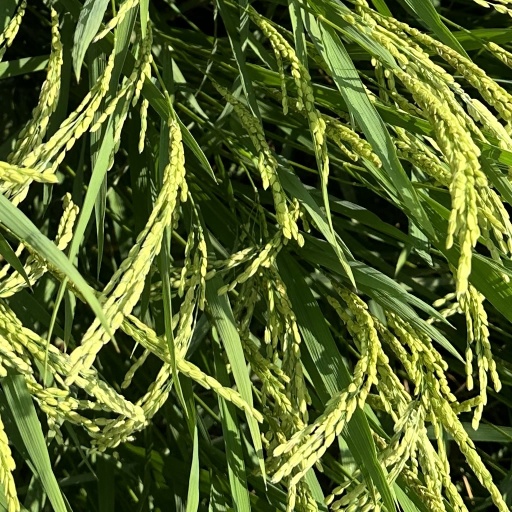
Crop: rice